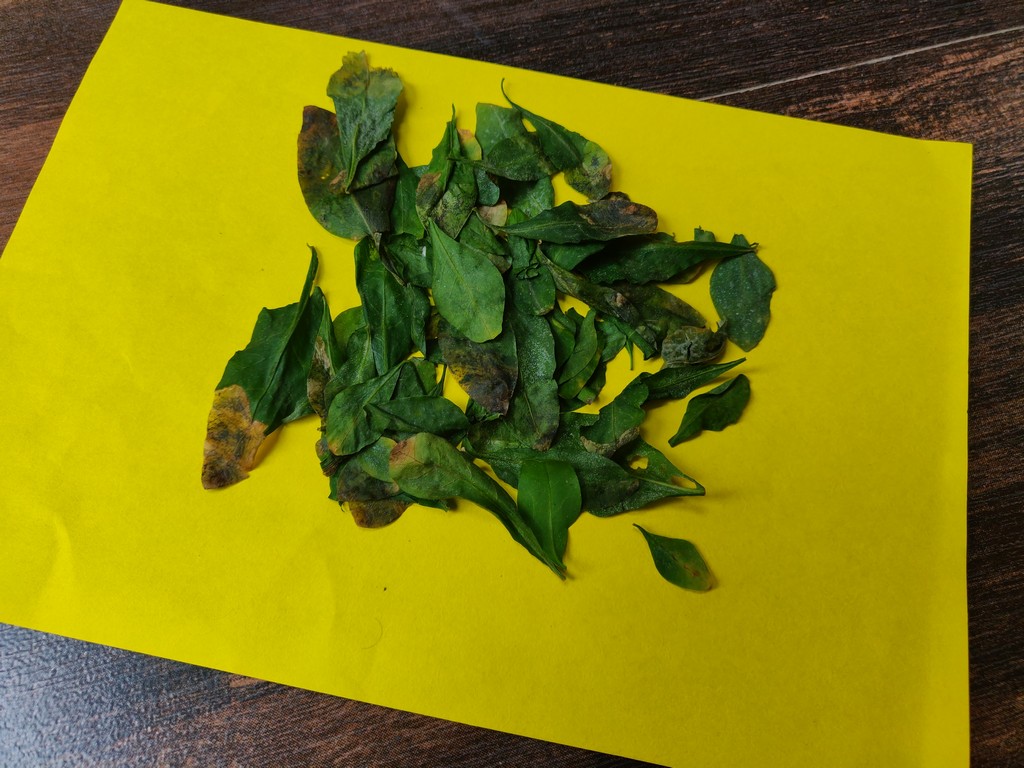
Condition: Unhealthy
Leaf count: multiple
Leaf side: unknown